Shahrzad (TV series)

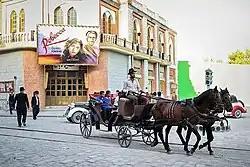

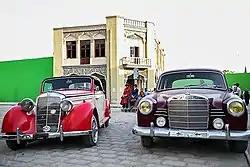

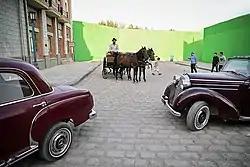

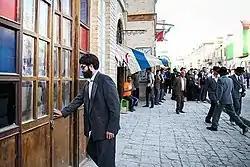

The series was shot in Ghazali Cinematic Town in the western part of Tehran. Covering an area of 10 hectares, the complex was established in 1971 by the late director Ali Hatami, partially simulating old Tehran. It comprises various state and historic buildings; streets, and places similar to more than 100 years ago decorated by Italian decorators, particularly Gianni Cortina.